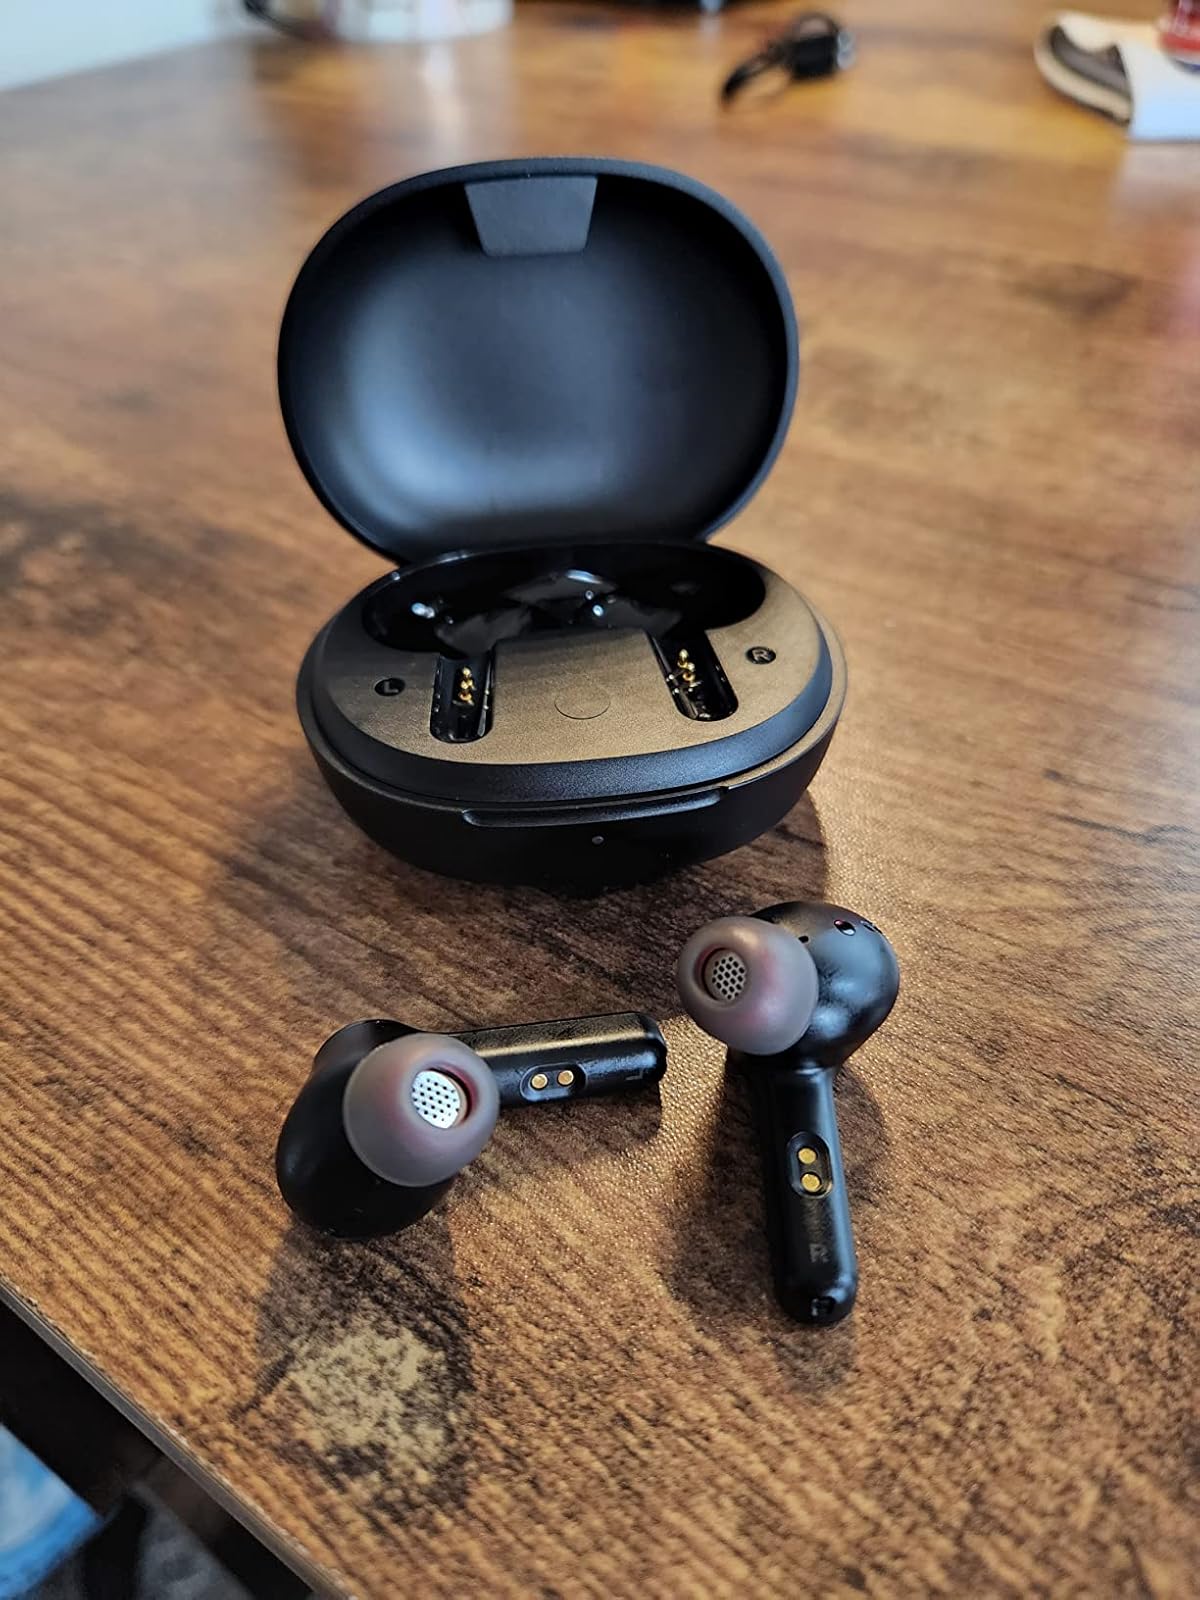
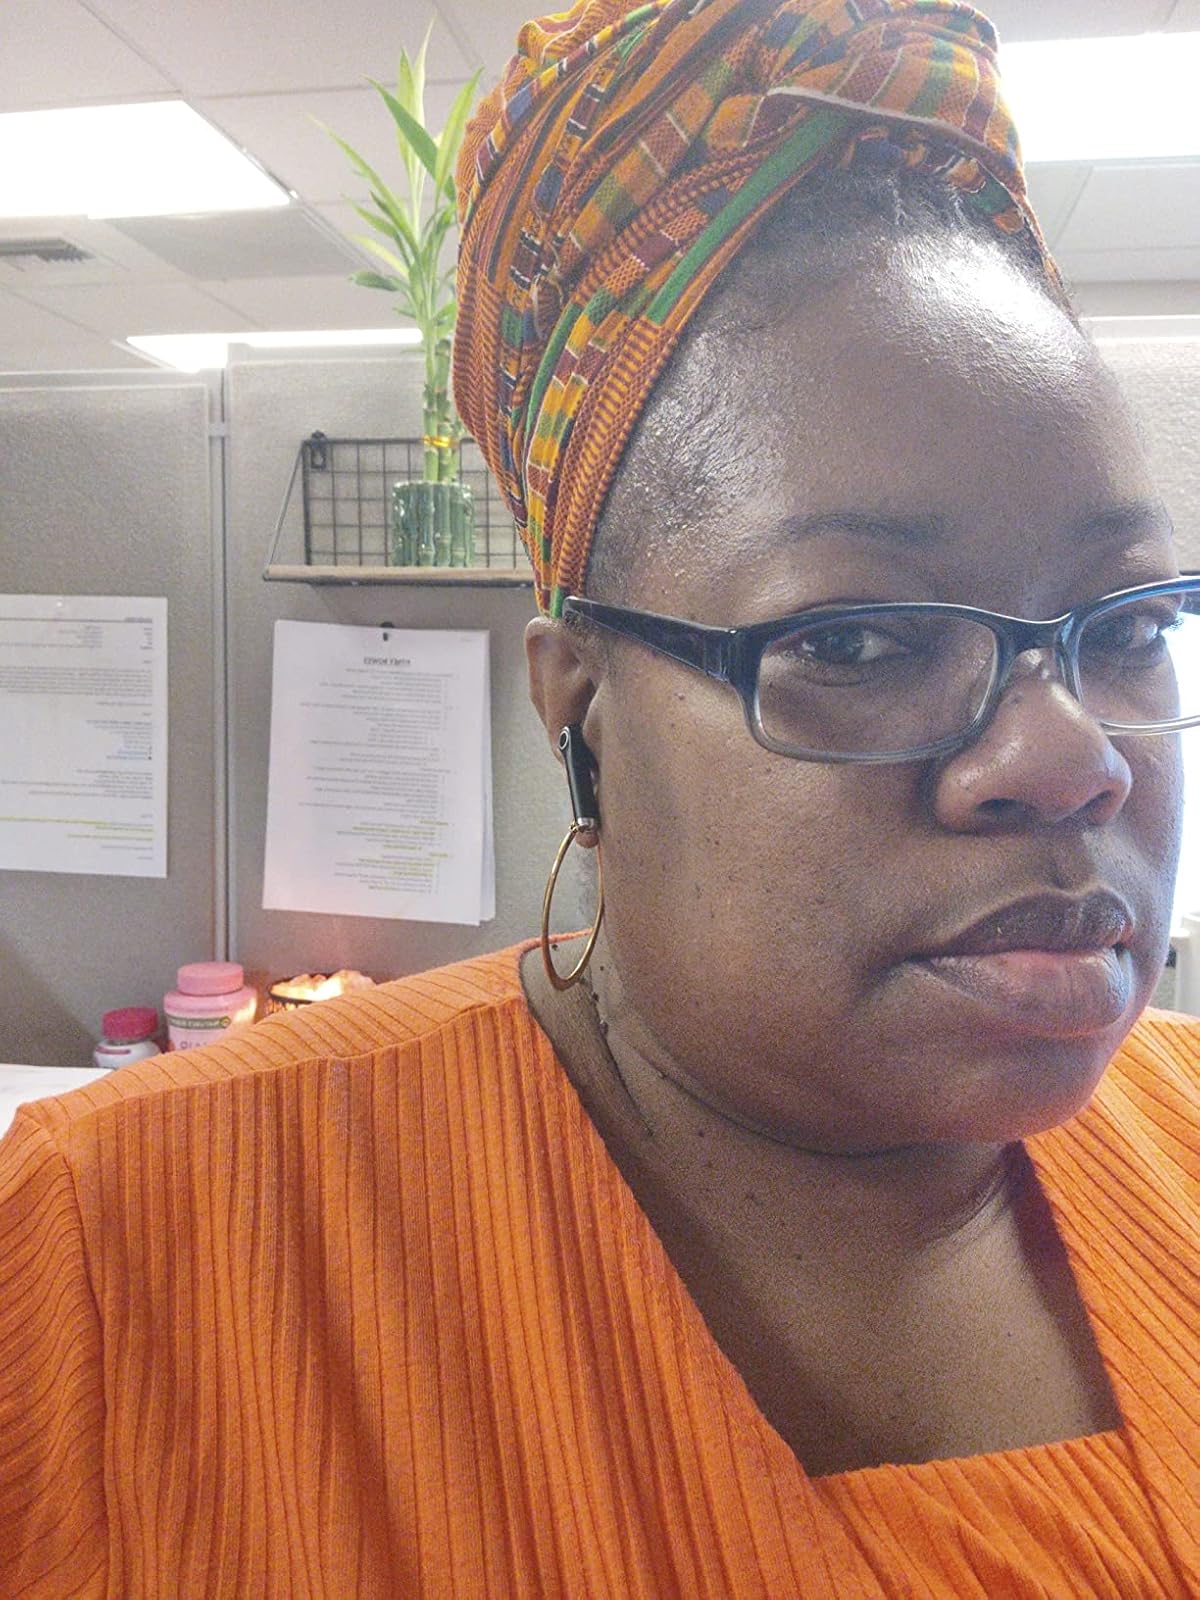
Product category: earbuds
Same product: no